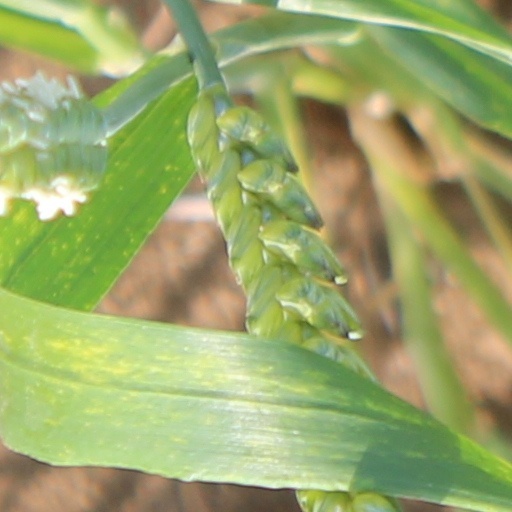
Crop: wheat